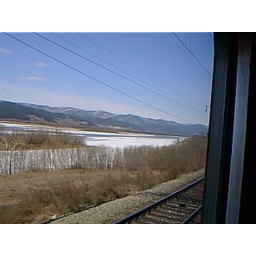
View over frozen river landscape from Trans-Siberian passenger train in eastern Russia. April 2000.